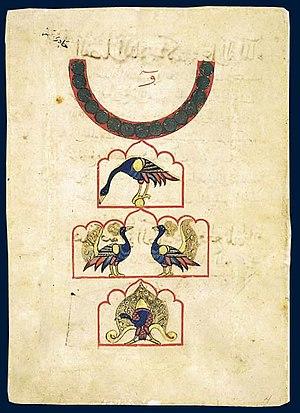
L'horloge aux paons
Les horloges hydrauliques arabes sont les héritières des horloges hydrauliques de l'Antiquité gréco-romaine. s'inspirant des principes et applications décrits, entre autres, par Philon de Byzance et Héron d'Alexandrie, leurs mécanismes ingénieux seront repris et perfectionnés à l'époque médiévale, souvent sous une forme ludique, par des érudits tels les frères Banou Moussa et surtout par Al-Jazari.